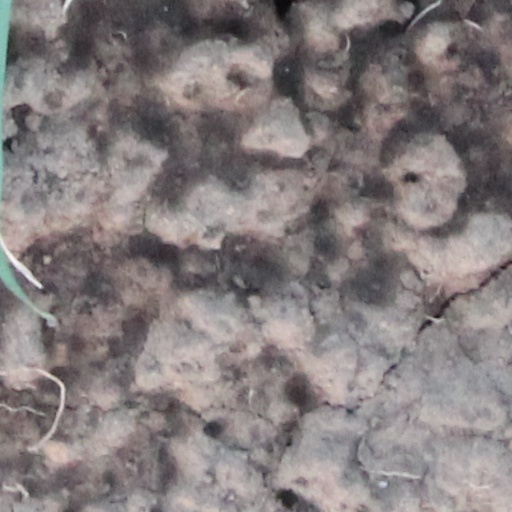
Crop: wheat